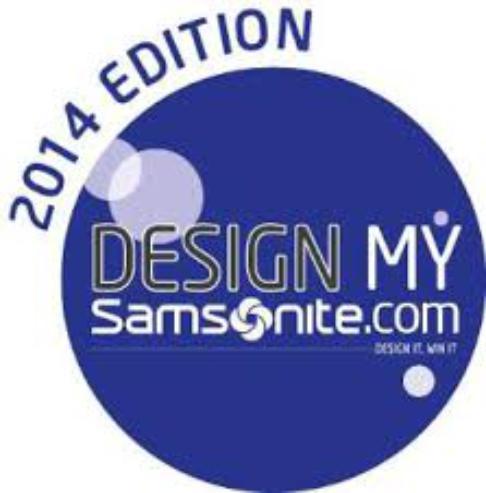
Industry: Clothes